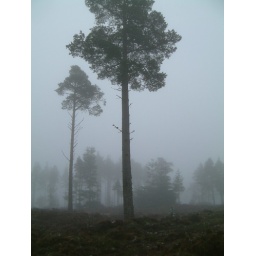
Scots pine on a misty morning, taken in Skelbo forest